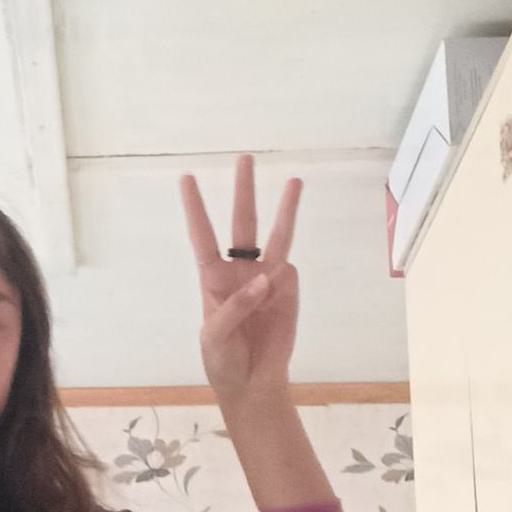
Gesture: three